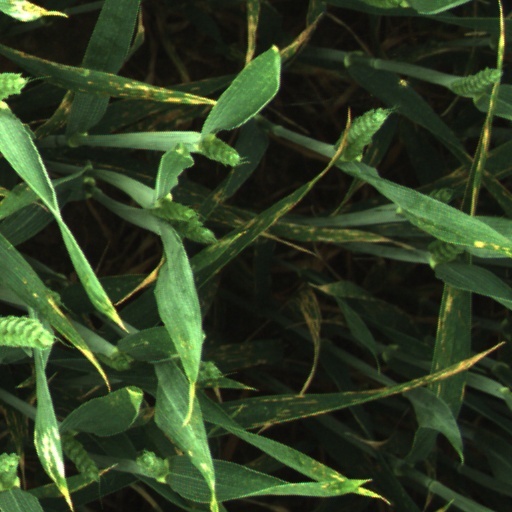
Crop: wheat